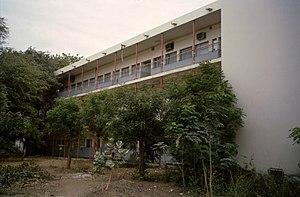
Université de Dakar - Bibliothèque Universitaire - 1982 (scanned from slide)